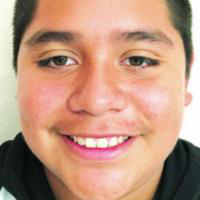
Age group: age 11-20